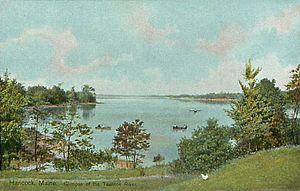
La ville d'Hancock fait partie du comté de Hancock, situé dans le Maine, aux États-Unis.